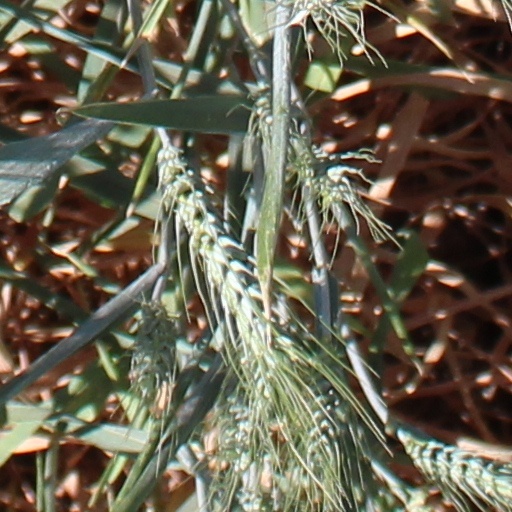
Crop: wheat